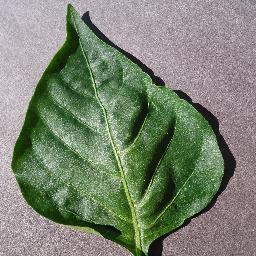
Label: Pepper,_bell___healthy